Geitastrand

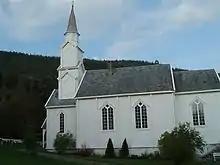
View of Geitastrand Church

The village was the administrative centre of the old Geitastrand Municipality which existed from 1905-1963 when it became part of Orkdal Municipality. Geitastrand Church is located in the village.